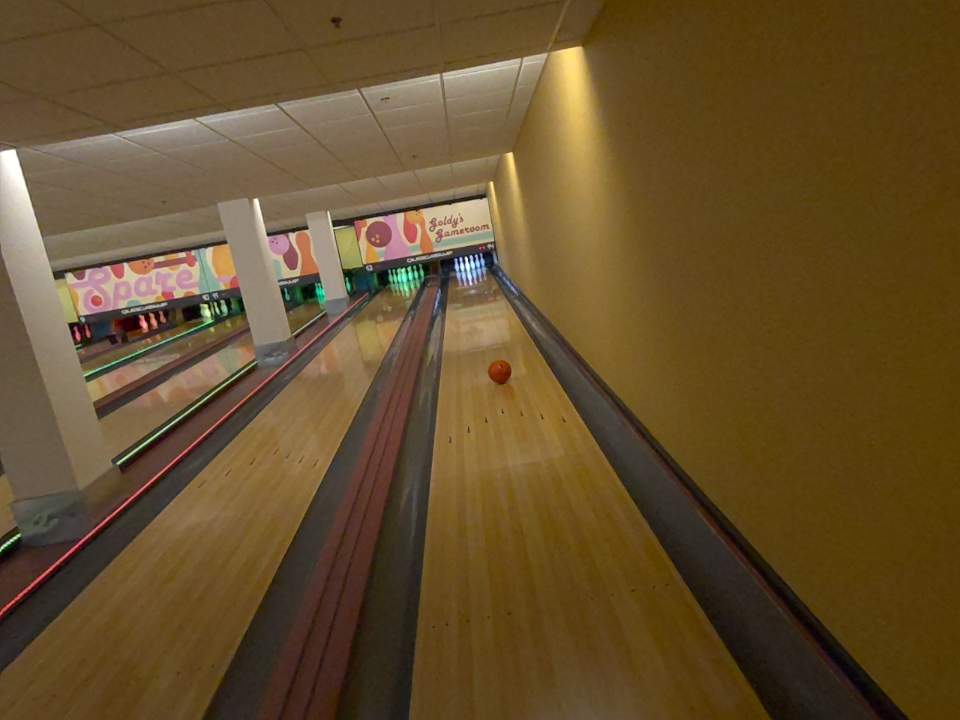
Object: bowling_ball